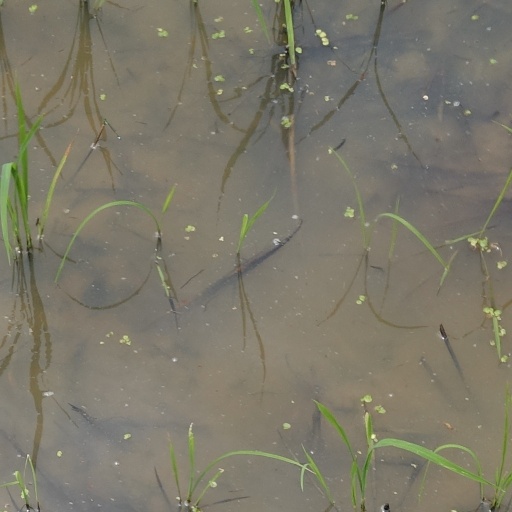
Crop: rice